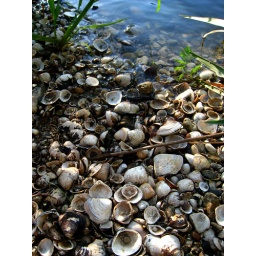
small beach on the concho river in san angelo, tx I found that was built entirely of shells